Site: brandenburg
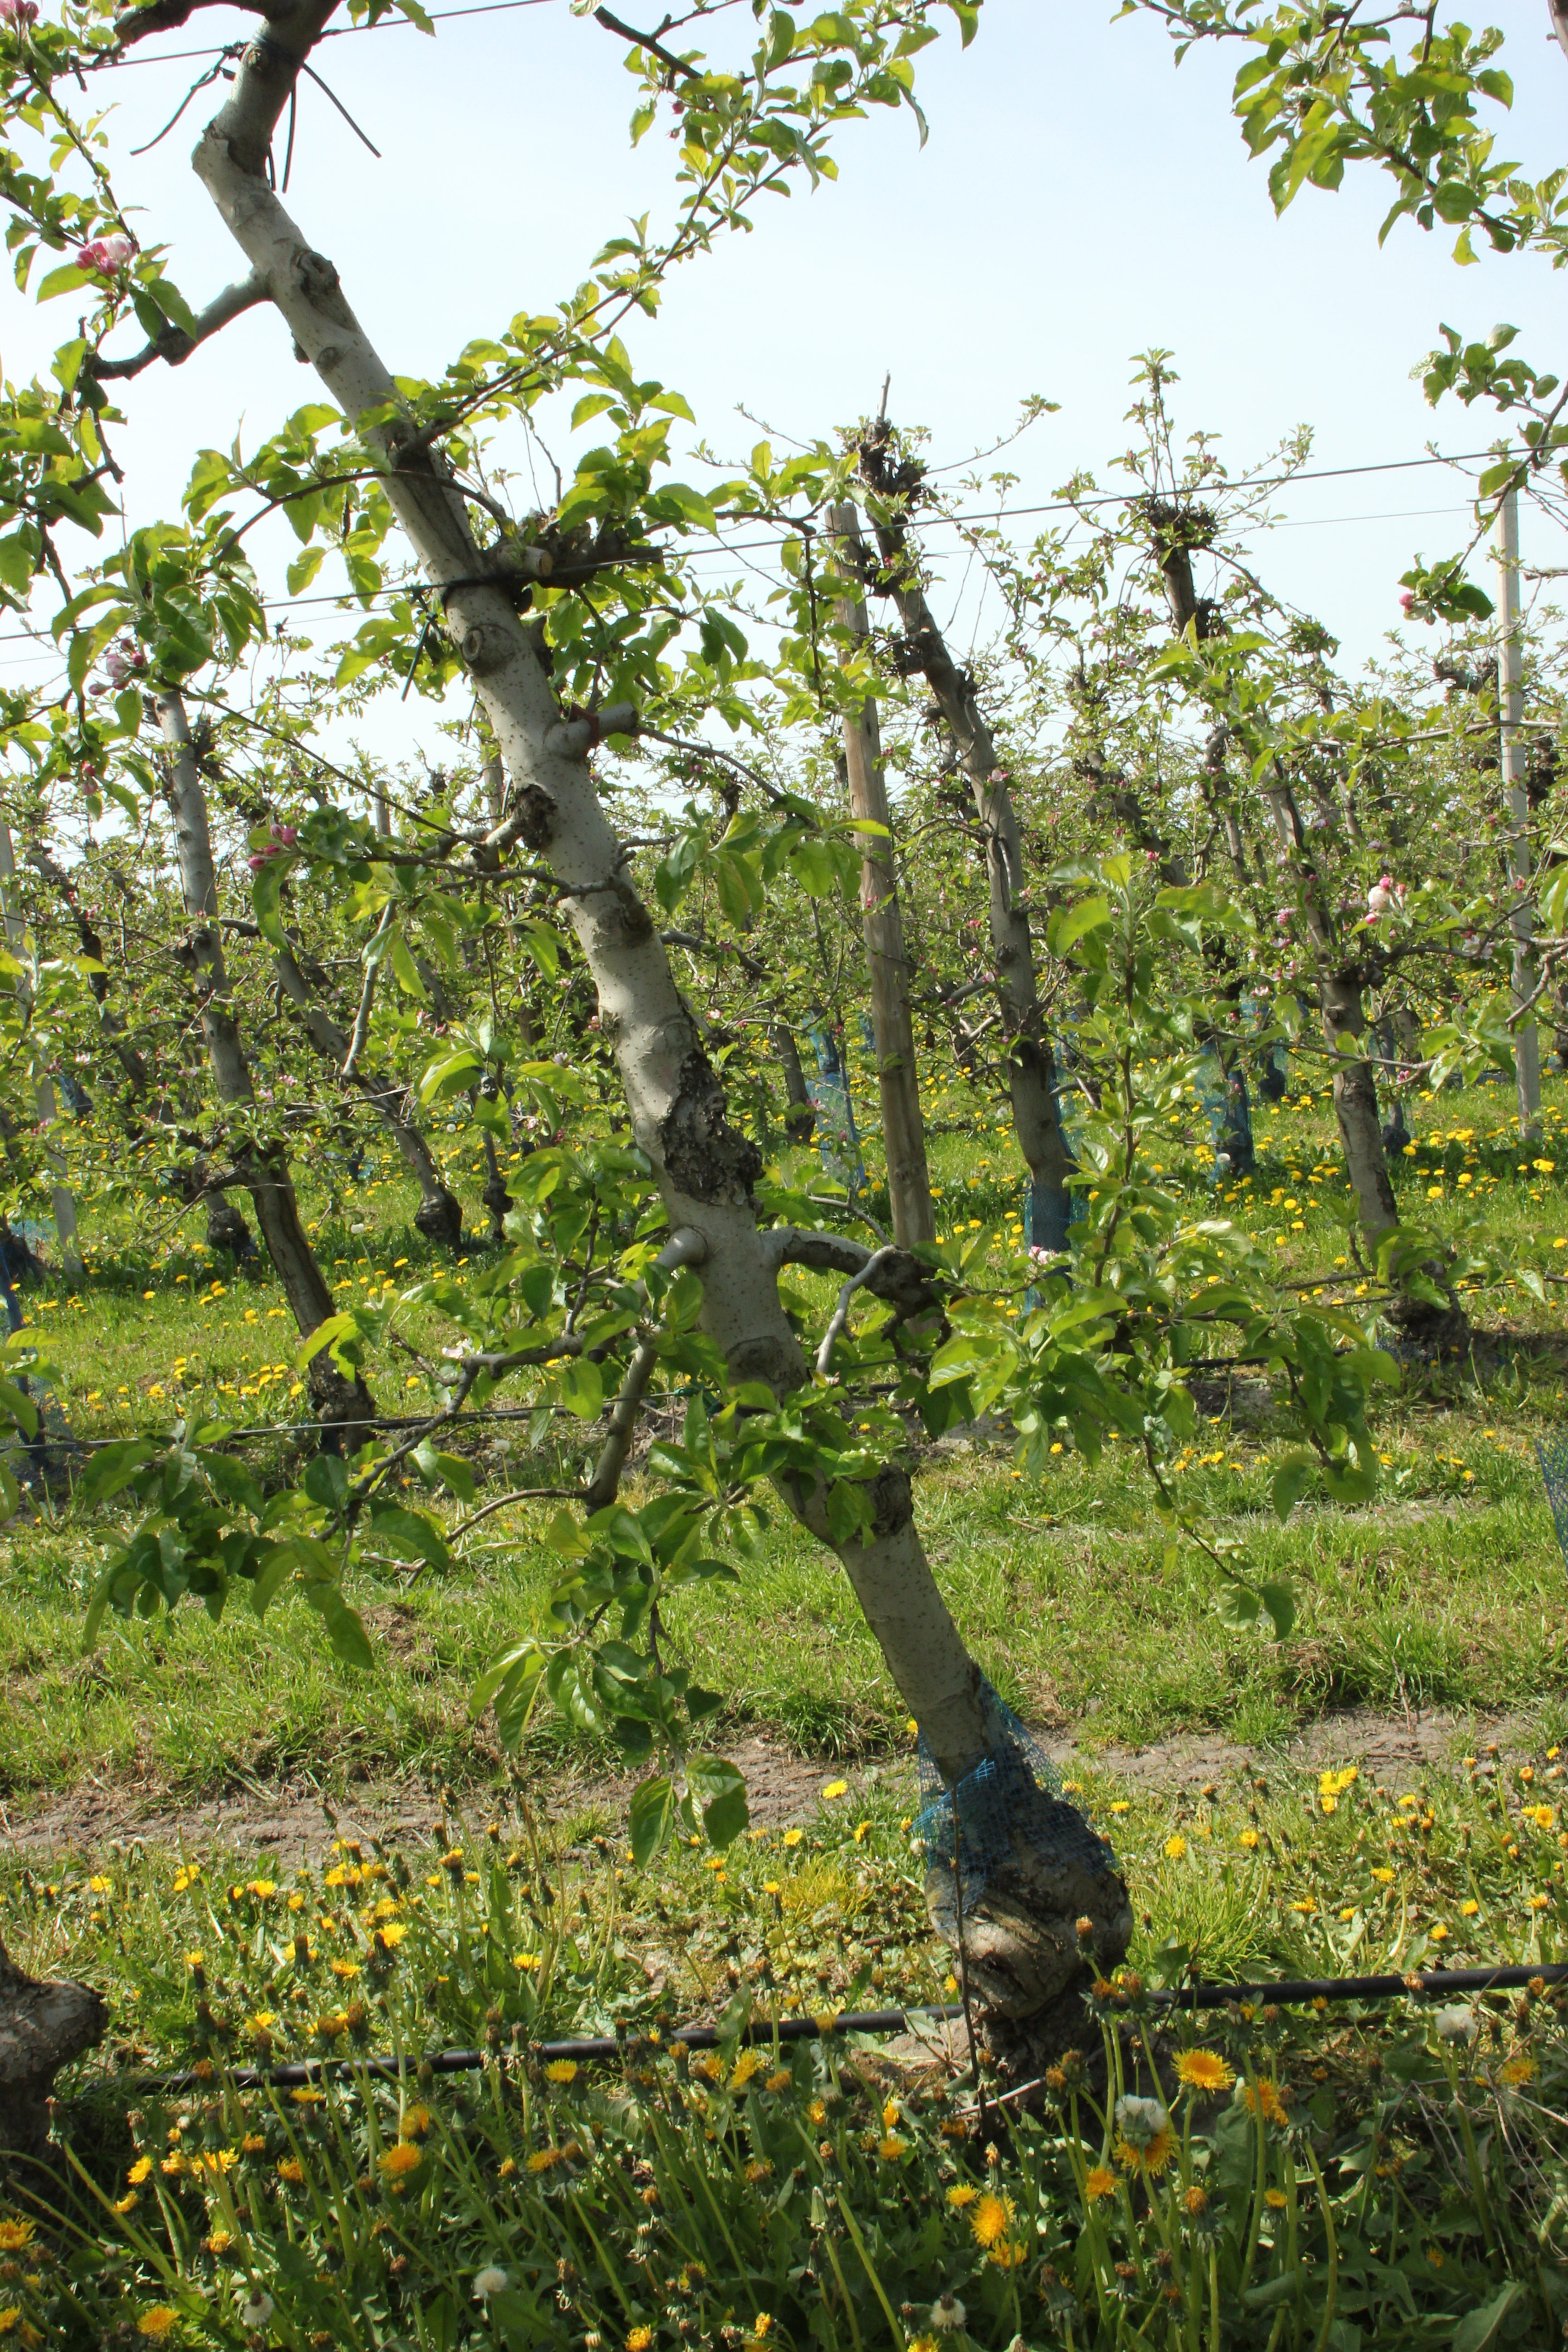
Growth stage (BBCH 60): Flowering